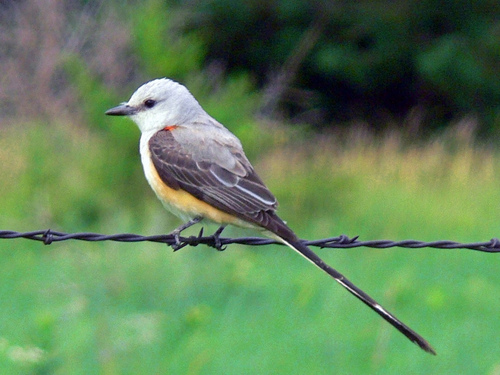
a light and dark grey bird with a partially yellow belly and a long tail.
this bird has a white belly and breast, gray coverts, and black primaries.
this is a gray and yellow bird that has a black bill and a white crowna bird white a white crown, a black bill, and wings, with a lighter colored belly.
this birds head, throat and breast are white with the rest of the bird in shades of grey.
this particular bird has yellow sides and gray secondaries
this bird has wings that are grey and has a white bellya small bird with a white head, long tail, black legs and a short black beak.
this small bird has a white crown and a bright orange spot on its' upper covert.
this particular bird has a belly that is gray and white
Species: Scissor Tailed Flycatcher